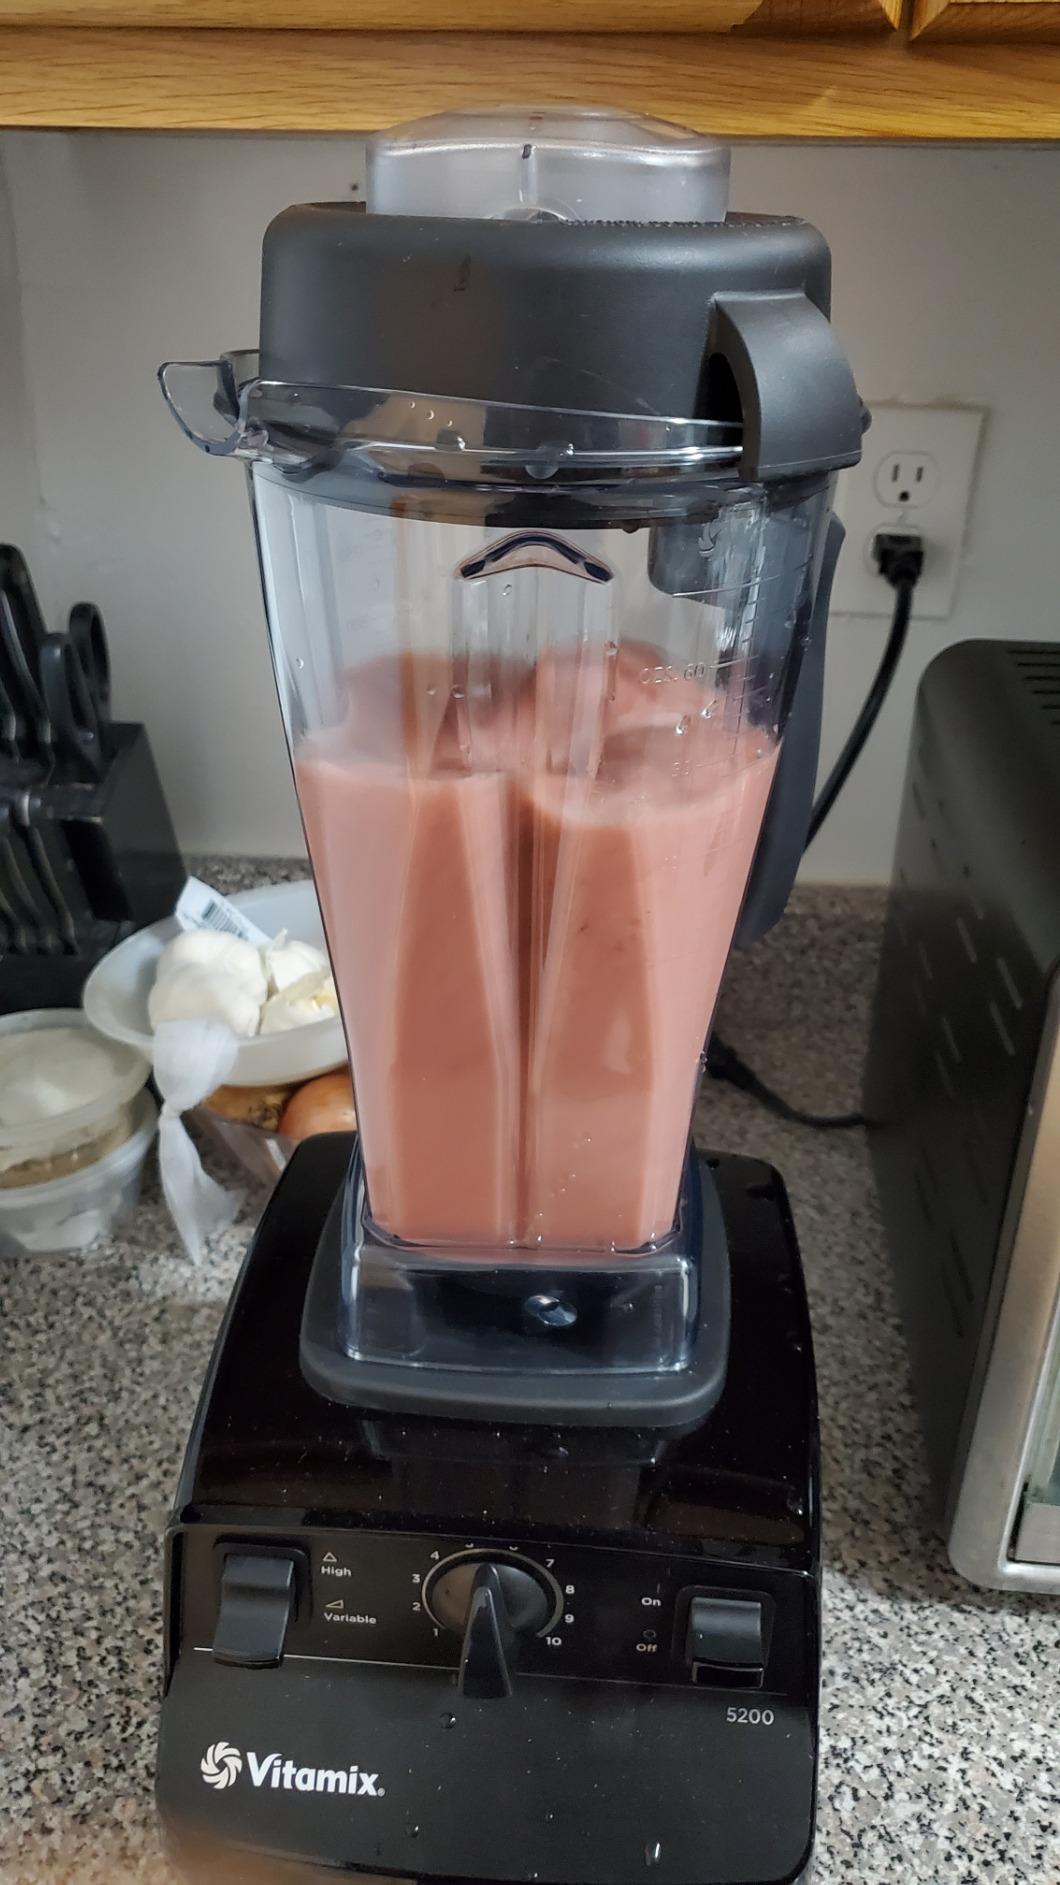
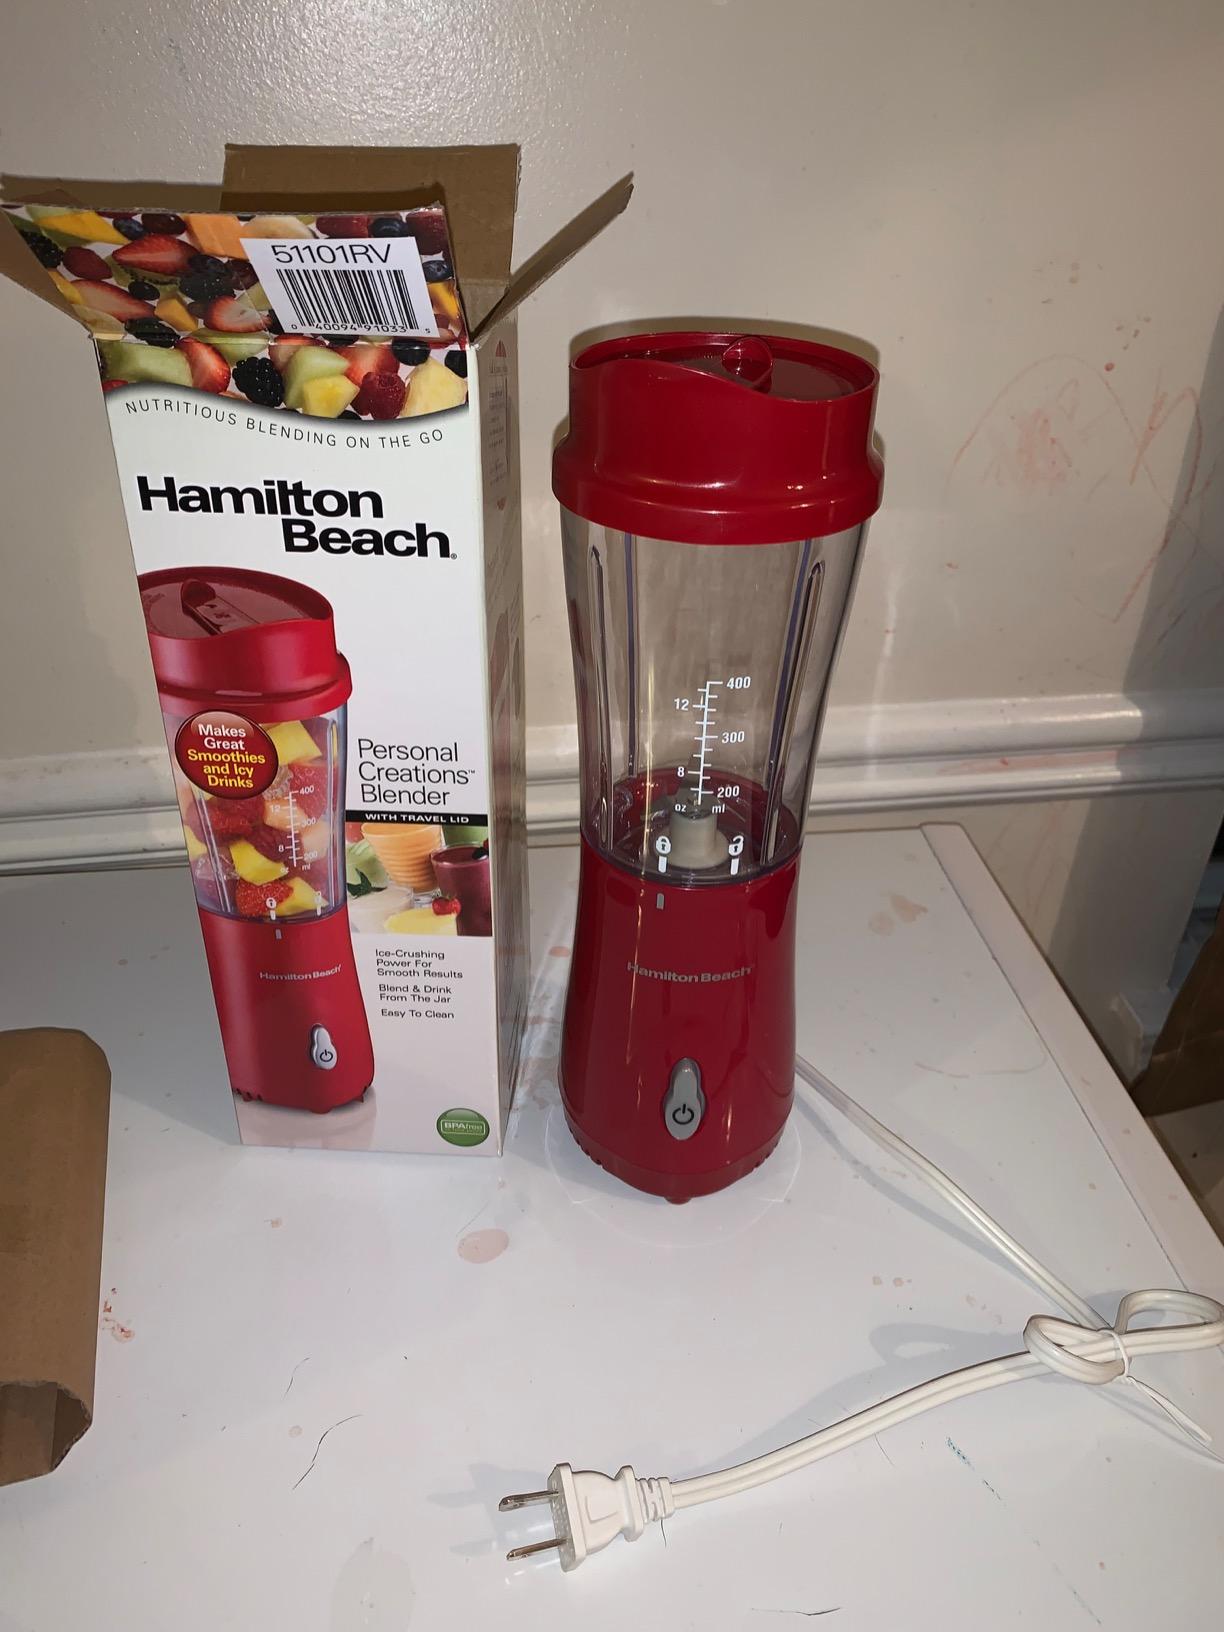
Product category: items_blender
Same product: no